Jenny Pearson

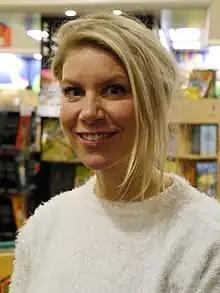
Jenny Pearson, Waterstones, Piccadilly, London, 2022

Jenny Pearson is a British teacher and children's author. She is best known for her books "The Super" "Miraculous Journey of Freddie Yates" (2020) and "The Incredible Record Smashers" (2021).